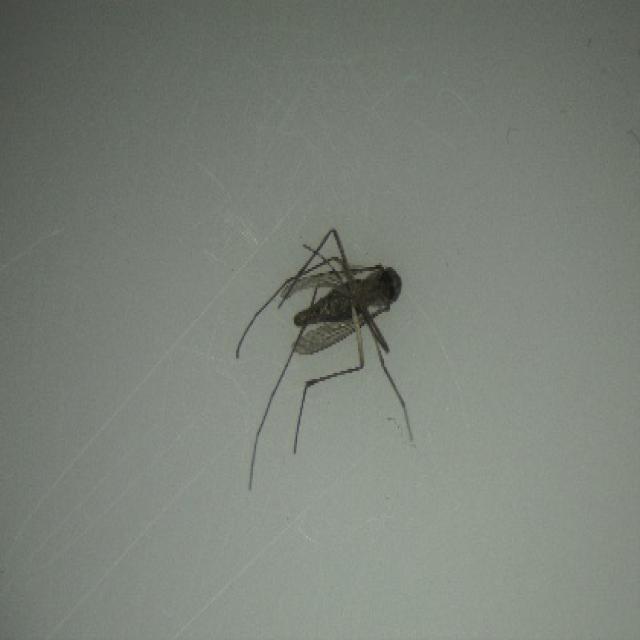
Species: culex_tritaeniorhynchus